Allison Holker

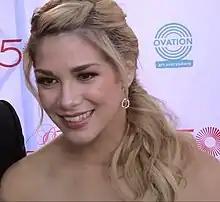
Holker in 2014

Allison Renae Holker (born February 6, 1988) is an American dancer. Holker has worked in film, television, and concert tours. She is known for appearances on the television dance competition "So You Think You Can Dance", where she was a contestant in season 2 and as an All-Star in seasons 7–11 and 14.